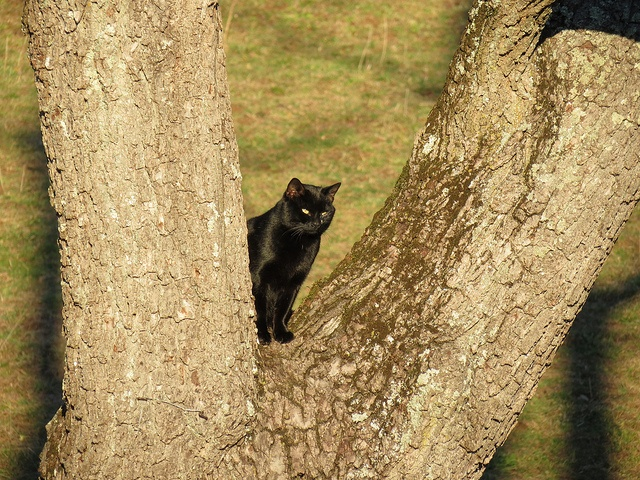
A black cat sitting up in a tree in front of a picture of grass.
A black cat sitting in the crook of a large tree.
A black cat sitting in the crook of a tree.
A cat is sitting in the middle of a tree looking angrily.
A black cat is sitting between two tree limbs.